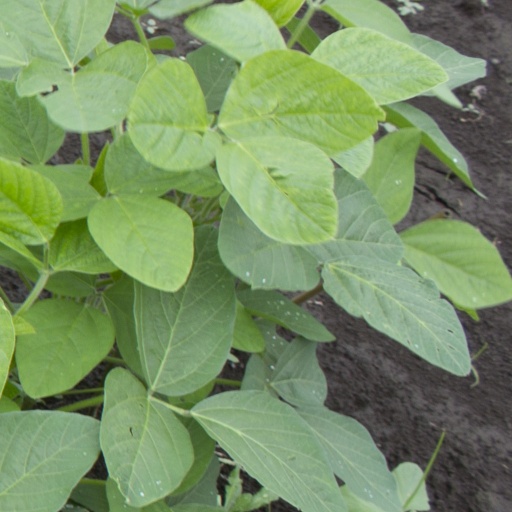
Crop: soybean